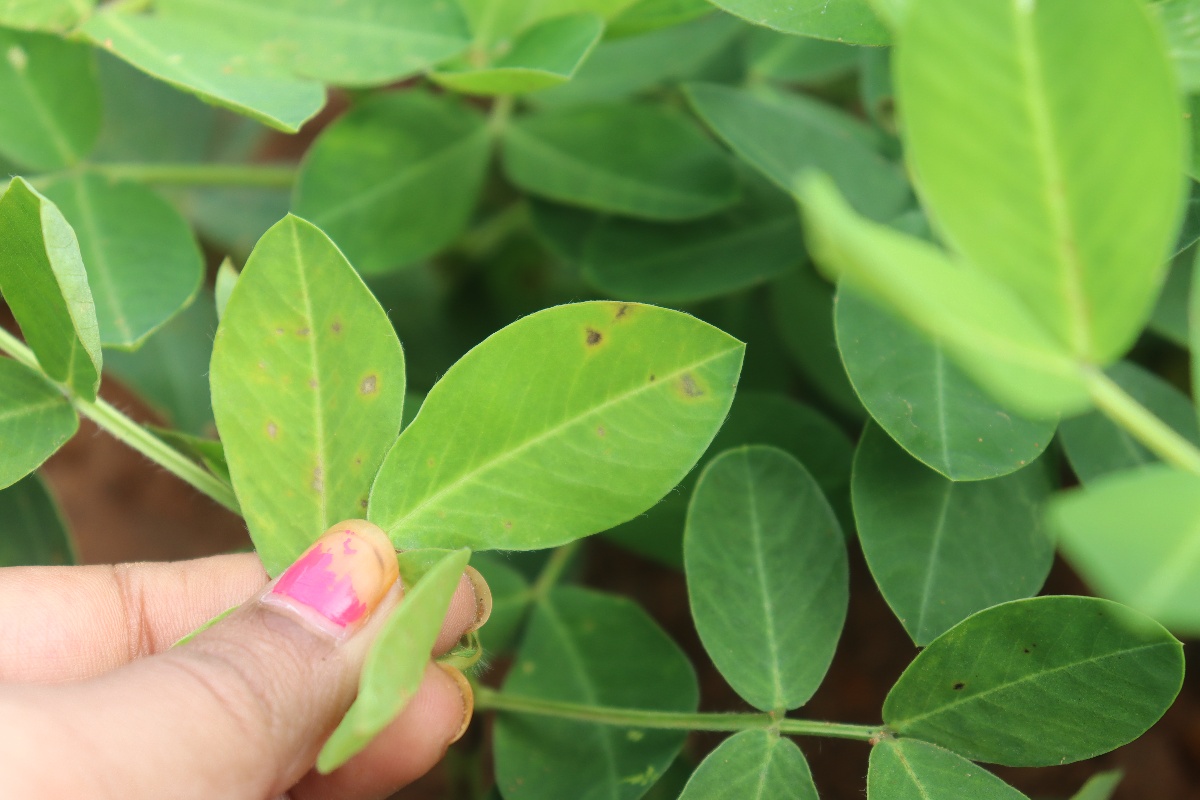
Label: early_leaf_spot